Pike Place Market

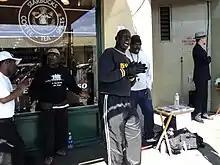
"A cappella" gospel group at Pike Place Market

Pike Place Market's unofficial mascot, "Rachel", a bronze cast piggy bank that weighs , has been located since 1986 at the corner of Pike Place under the "Public Market Center" sign. Rachel was designed by local artist Georgia Gerber and modeled after a pig (also named Rachel) that lived on Whidbey Island and was the 1977 Island County prize-winner. Rachel receives roughly US$6,000–$9,000 annually in just about every type of world currency, which is collected by the Market Foundation to fund the Market's social services.